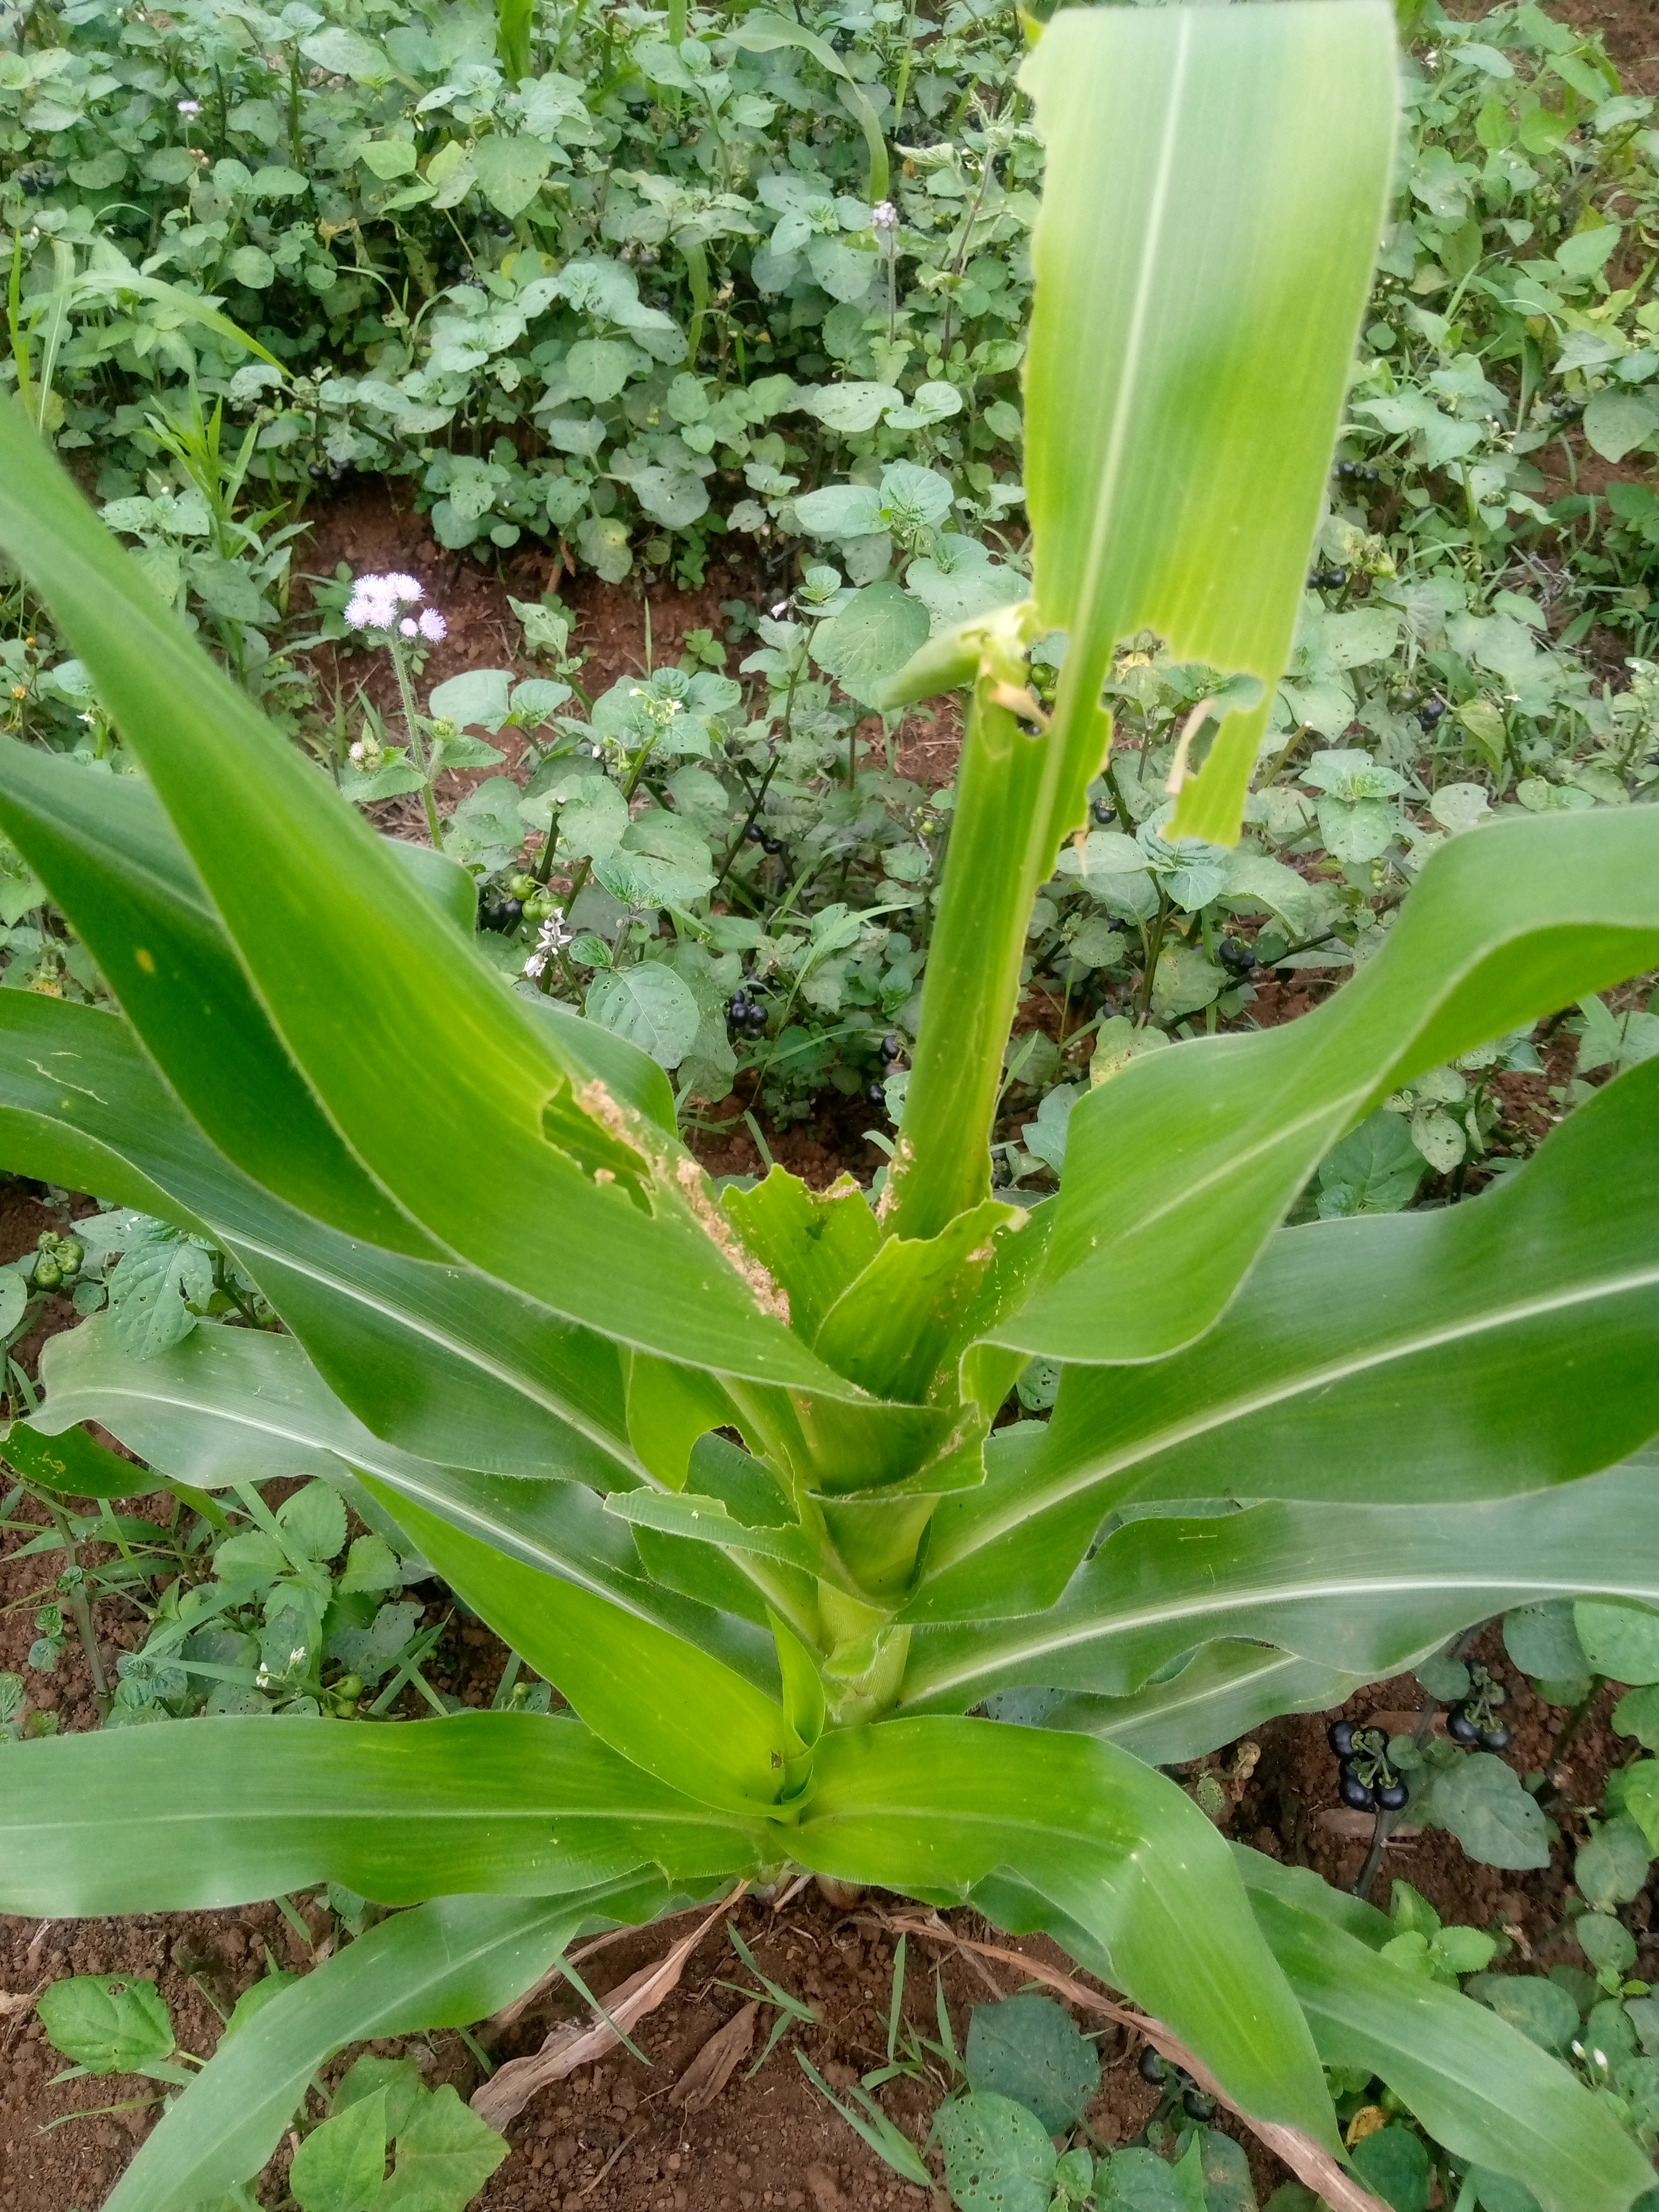
Label: spodoptera_frugiperda